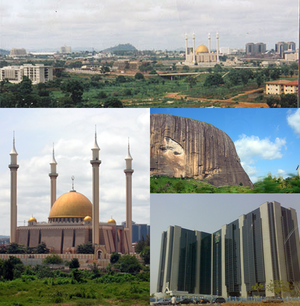
En haut